Religion in Curaçao

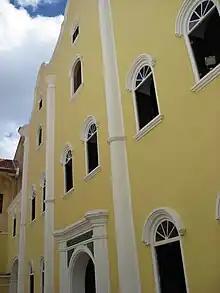
The Mikvé Israel-Emanuel Synagogue is the oldest currently standing synagogue in the Western hemisphere.

Curaçao has the largest population of Muslims in the former Netherlands Antilles, most of whom are immigrants from Lebanon, Syria and Suriname. The Omar bin Al-Khattab Mosque in Otrobanda is the only mosque on the island and the former Netherlands Antilles.